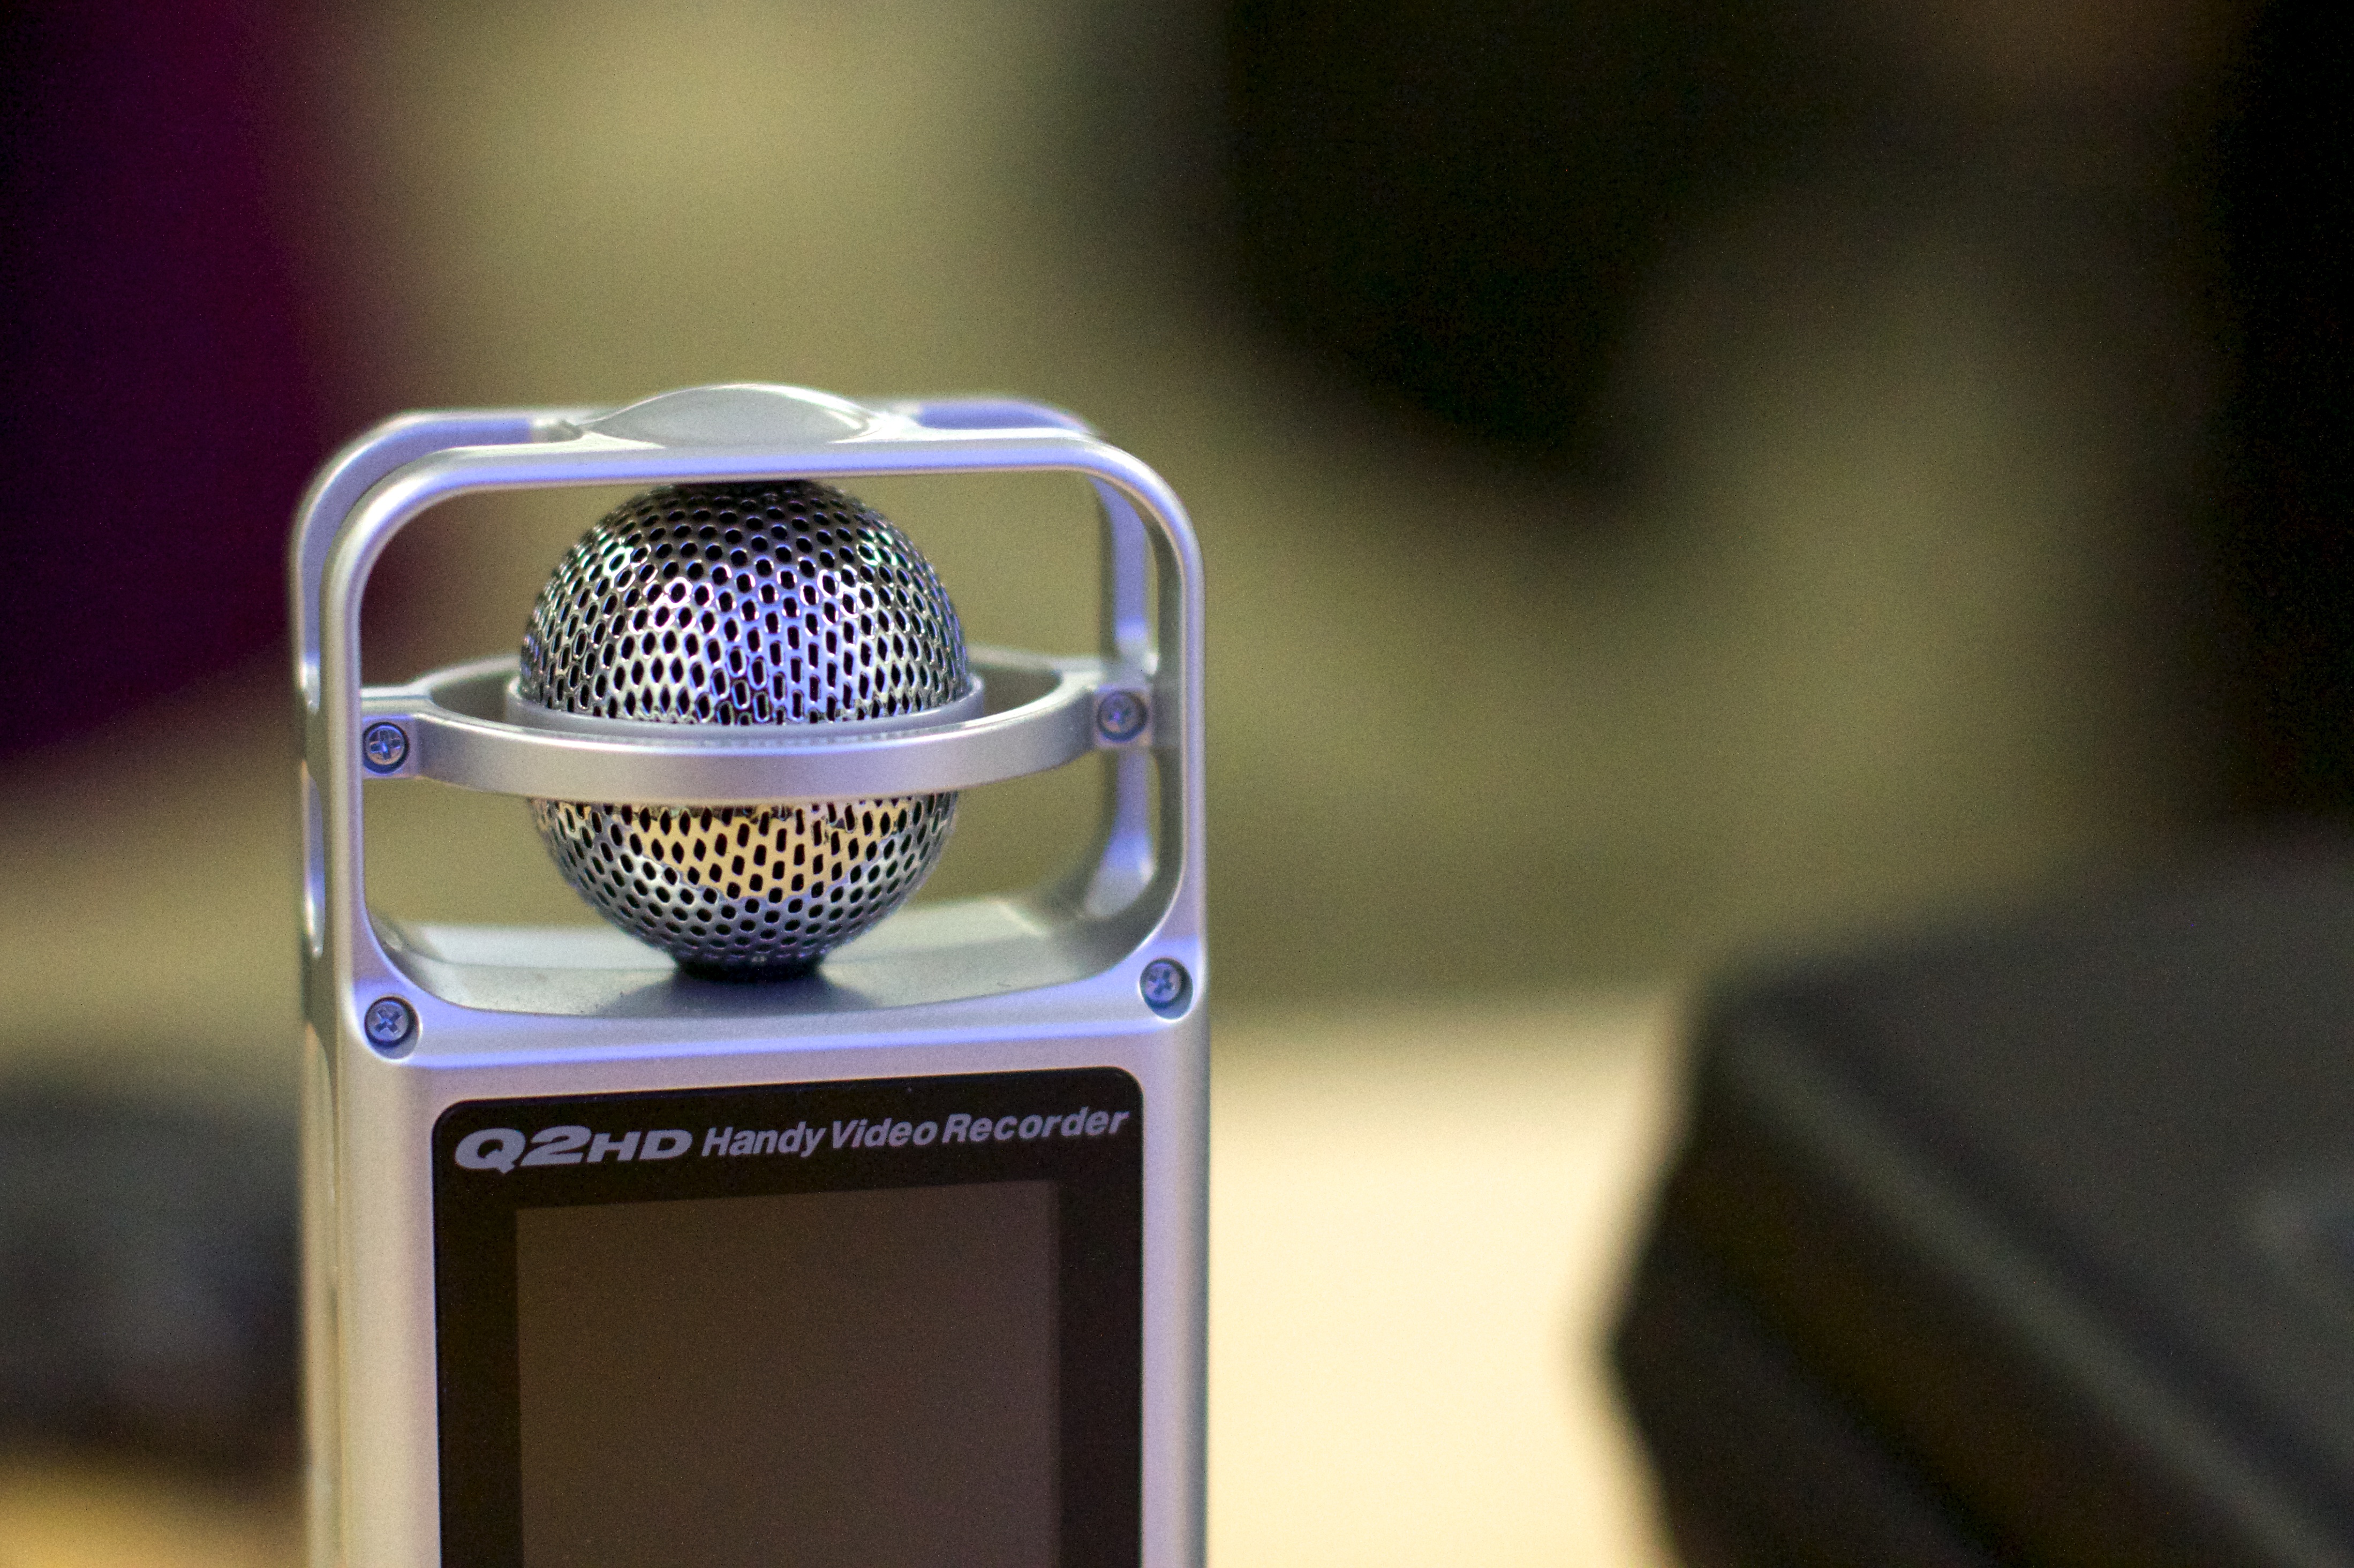
watch, hand, technology, microphone, gadget, eye